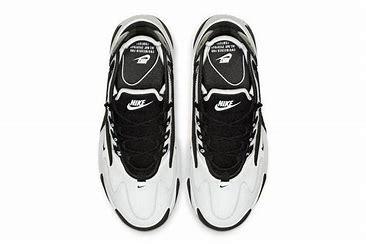
Brand: Nike
Model: Zoom 2K